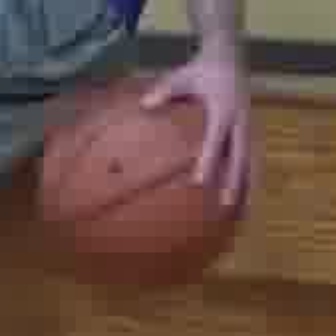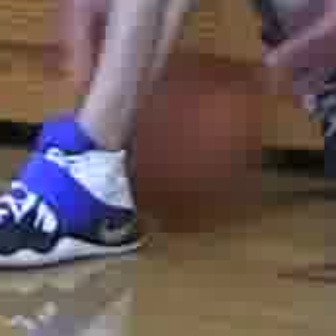
  Please identify the target specified by the bounding box [24,64,249,289] in the first image and locate it in the second image. Return the coordinates in [x_min,y_min,x_max,y_max] format.
Answer: [103,45,276,219]